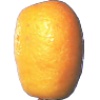
Label: Kumquats 1